Franca Rame

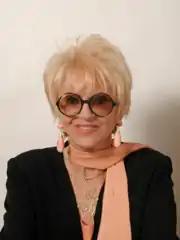

Franca Rame (18 July 1929 – 29 May 2013) was an Italian theatre actress, playwright and political activist. She was married to Nobel laureate playwright Dario Fo and is the mother of writer Jacopo Fo. Fo dedicated his Nobel Prize to her.